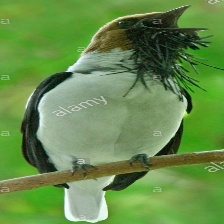
Species: BEARDED BELLBIRD
Scientific name: PROCNIAS AVERANO